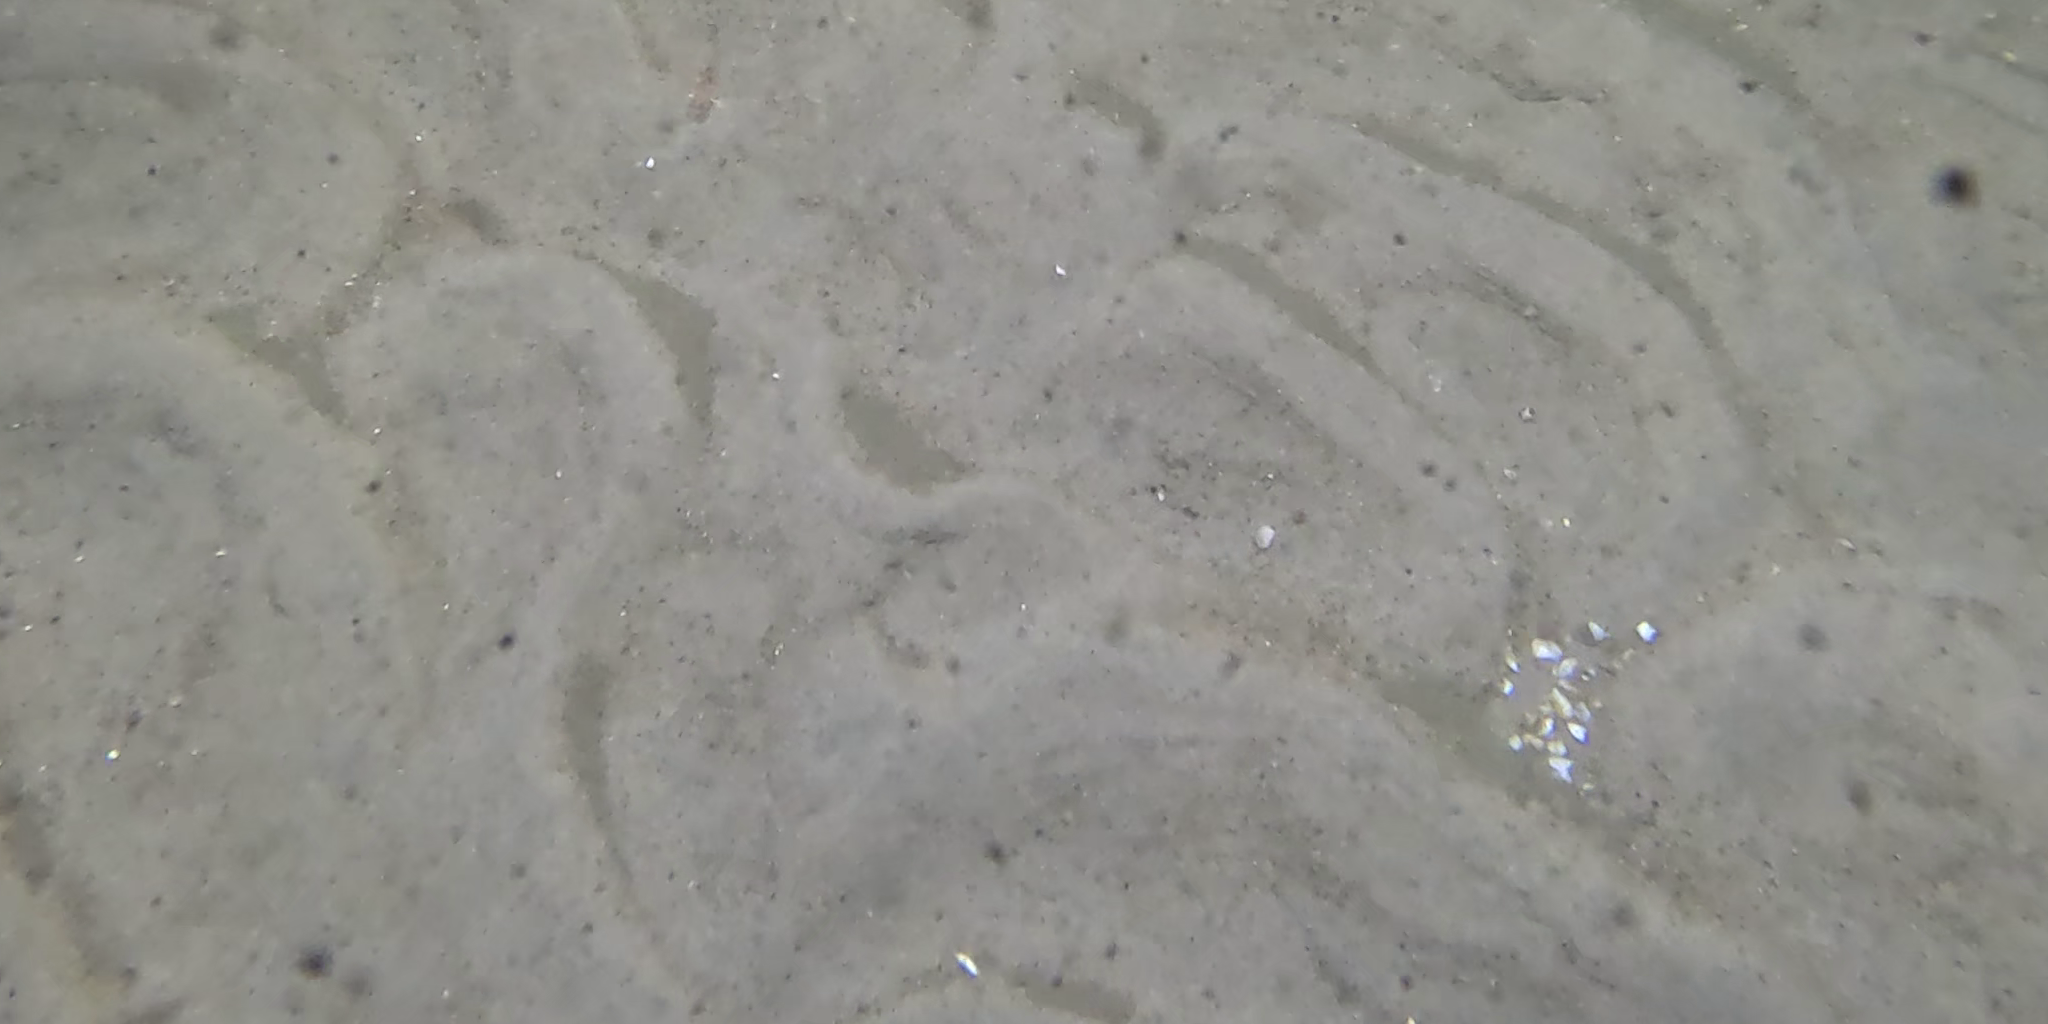
Seabed habitat: sand